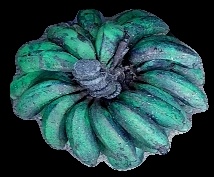
Variety: rasbale
Grade: grade3